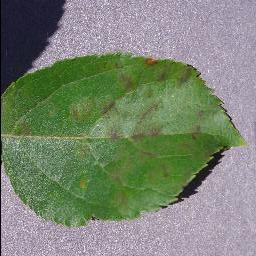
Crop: apple
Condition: scab